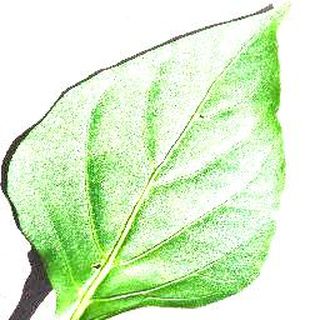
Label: healthy_bell_pepper